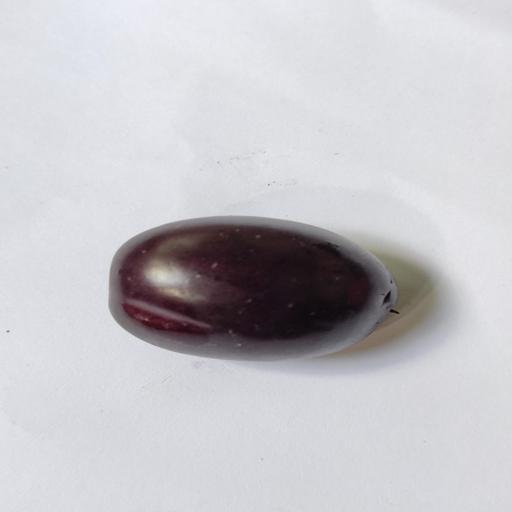
Crop type: Berry